Monuriki

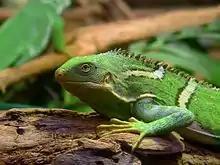
Fiji crested iguana

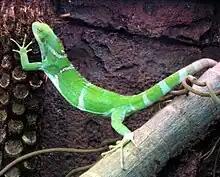
The "Fiji crested iguana"

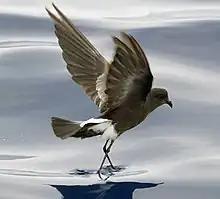
Wilson's storm-petrel is strictly pelagic outside the breeding season, and this, together with its remote breeding sites, makes the bird a rare sight on land. Usually, the species is seen only in the headlands during severe storms.

The vegetation consists mainly of higher pandanus, coconut, ("Cocos nucifera") and associated species of coastal forests. The low vegetation has been eroded in the past by herds of goats up on the rocks, decreasing the availability of food to the indigenous iguana population. There is a captive breeding program for iguanas, being run at Kula Eco Park by the National Trust of the Fiji Islands (NTF) and funded by the Critical Ecosystem Partnership Fund (CEPF).